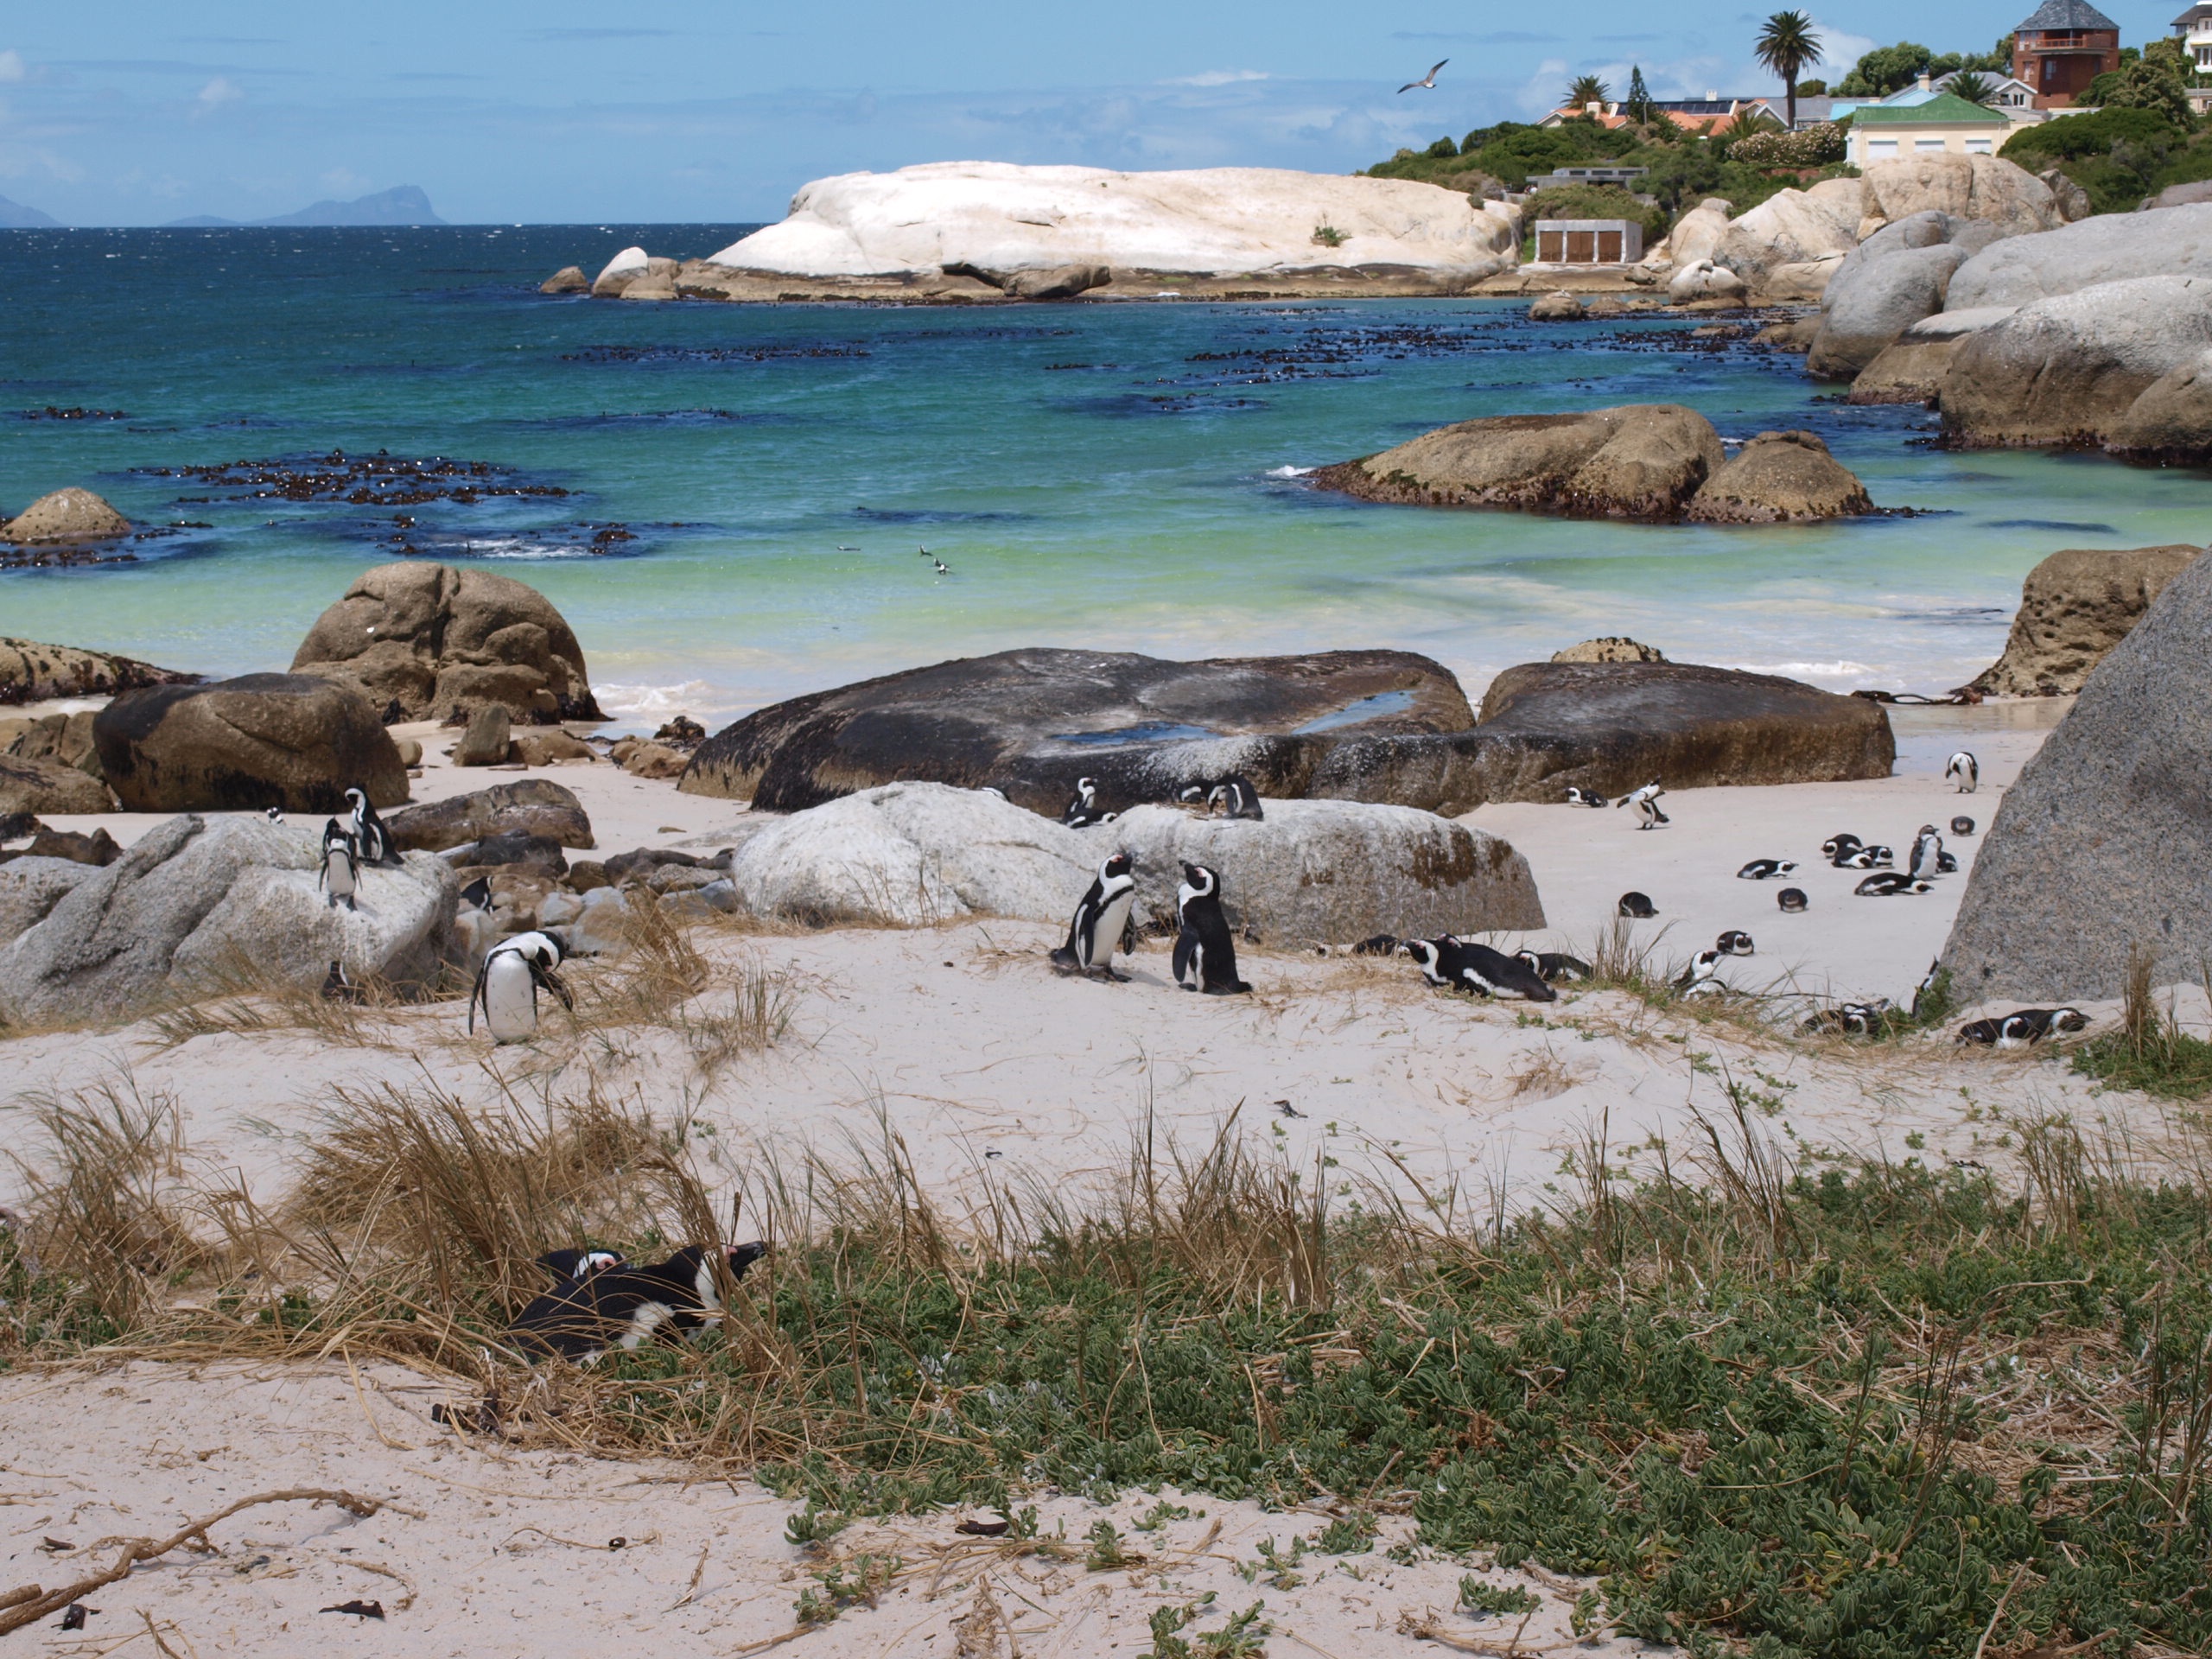
beach, sea, coast, sand, rock, shore, cove, bay, cape